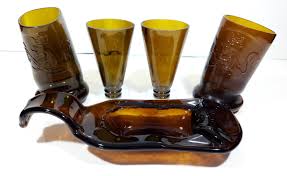
Label: glass